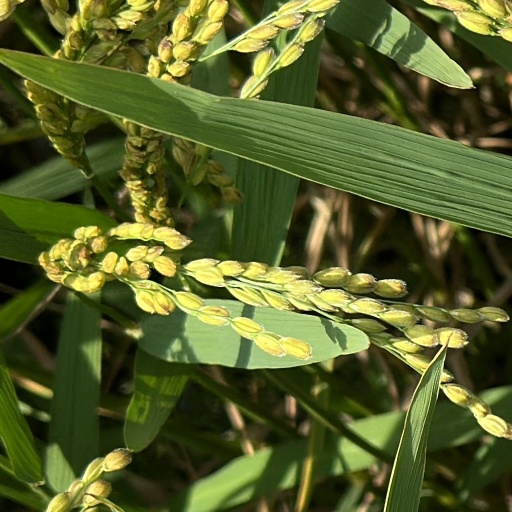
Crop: rice